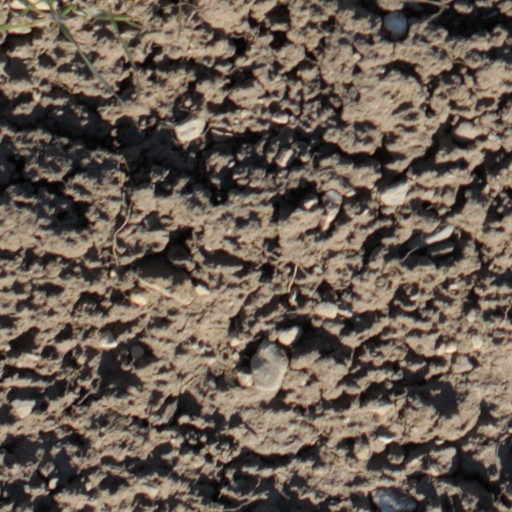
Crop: wheat